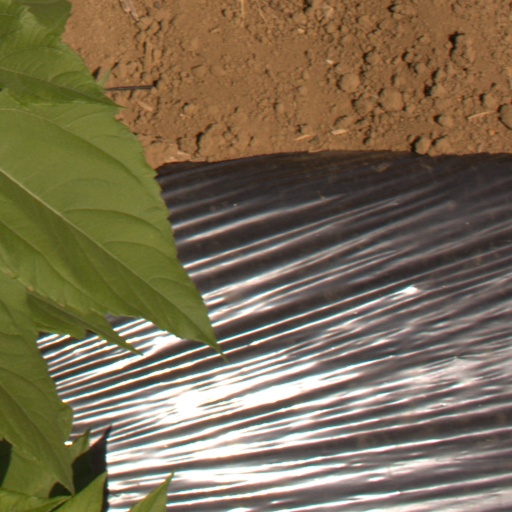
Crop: Jerusalem artichoke